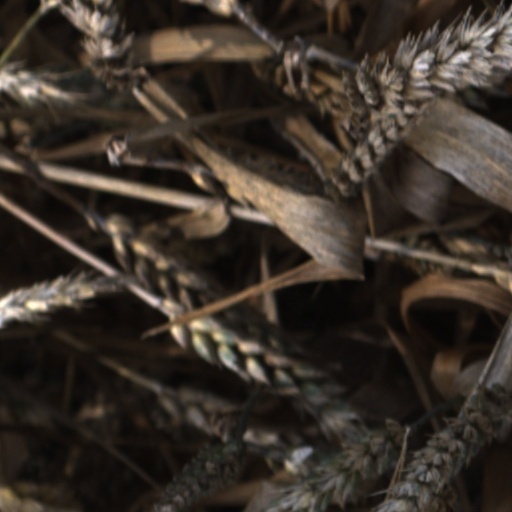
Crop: wheat